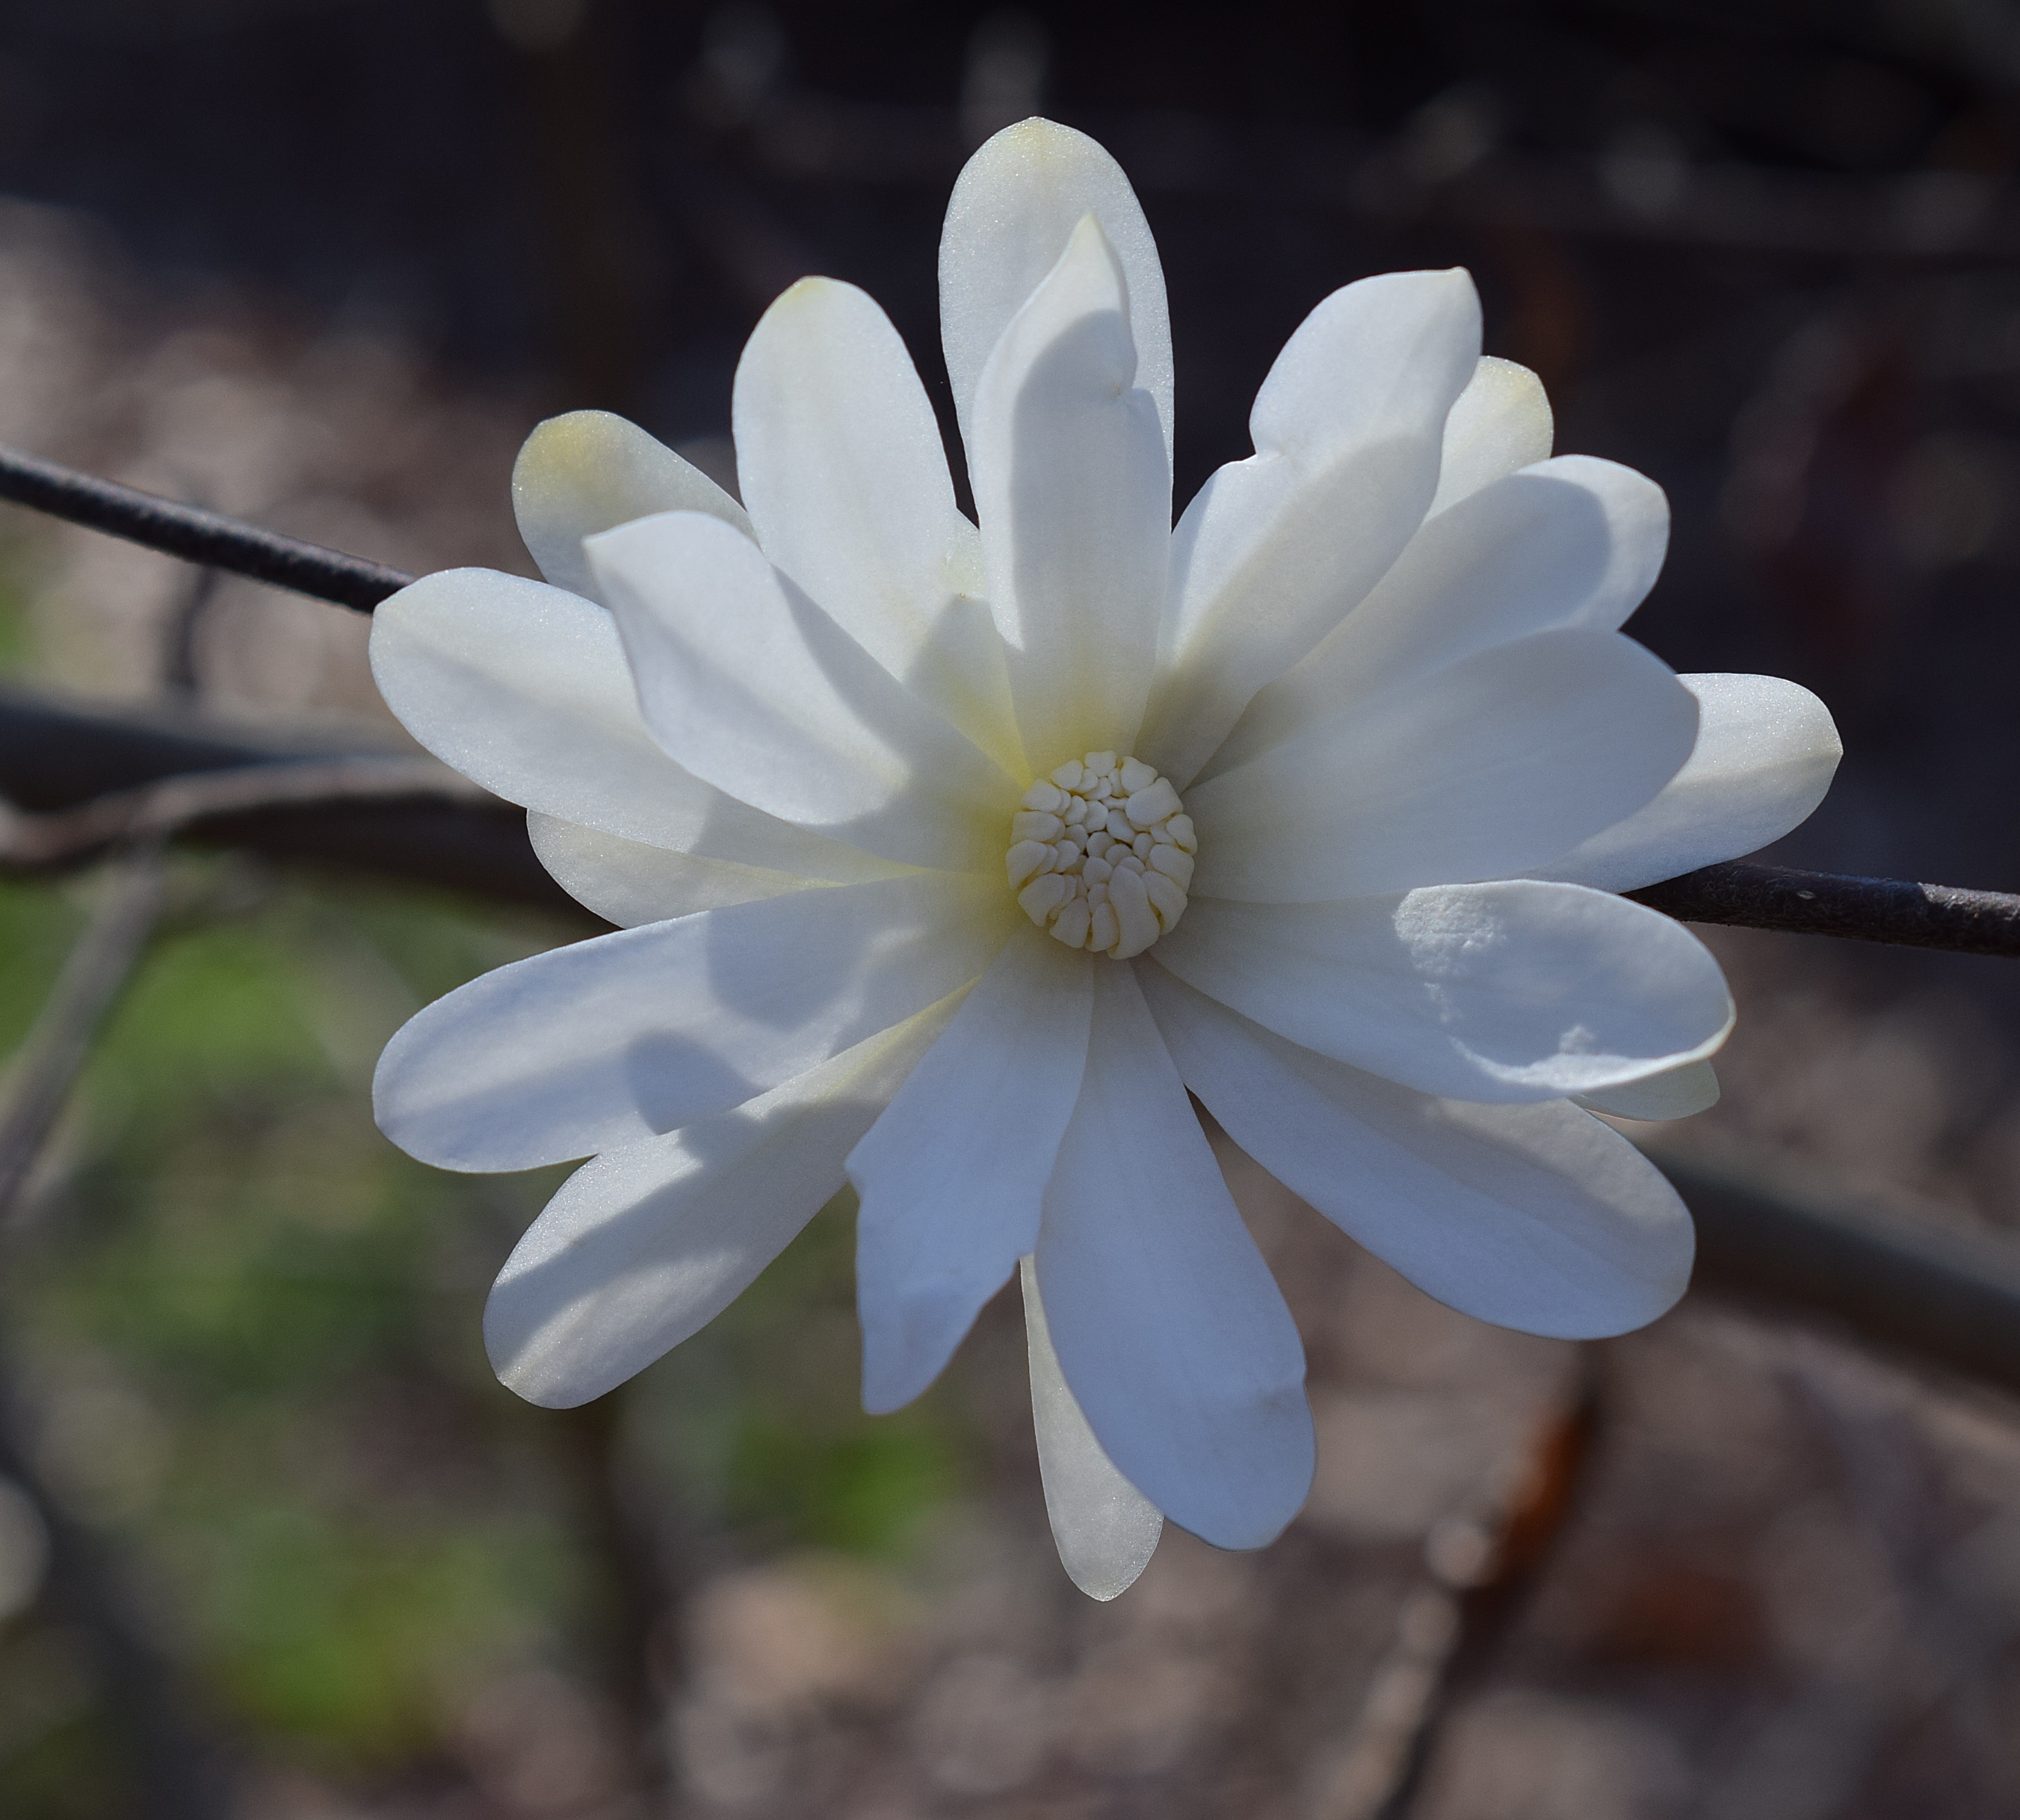
tree, nature, blossom, plant, white, flower, petal, bloom, spring, botany, garden, flora, wildflower, close up, magnolia, fragrant, macro photography, star magnolia, jasmine, flowering plant, daisy family, land plant